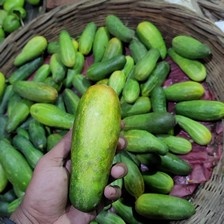
Label: cucumber